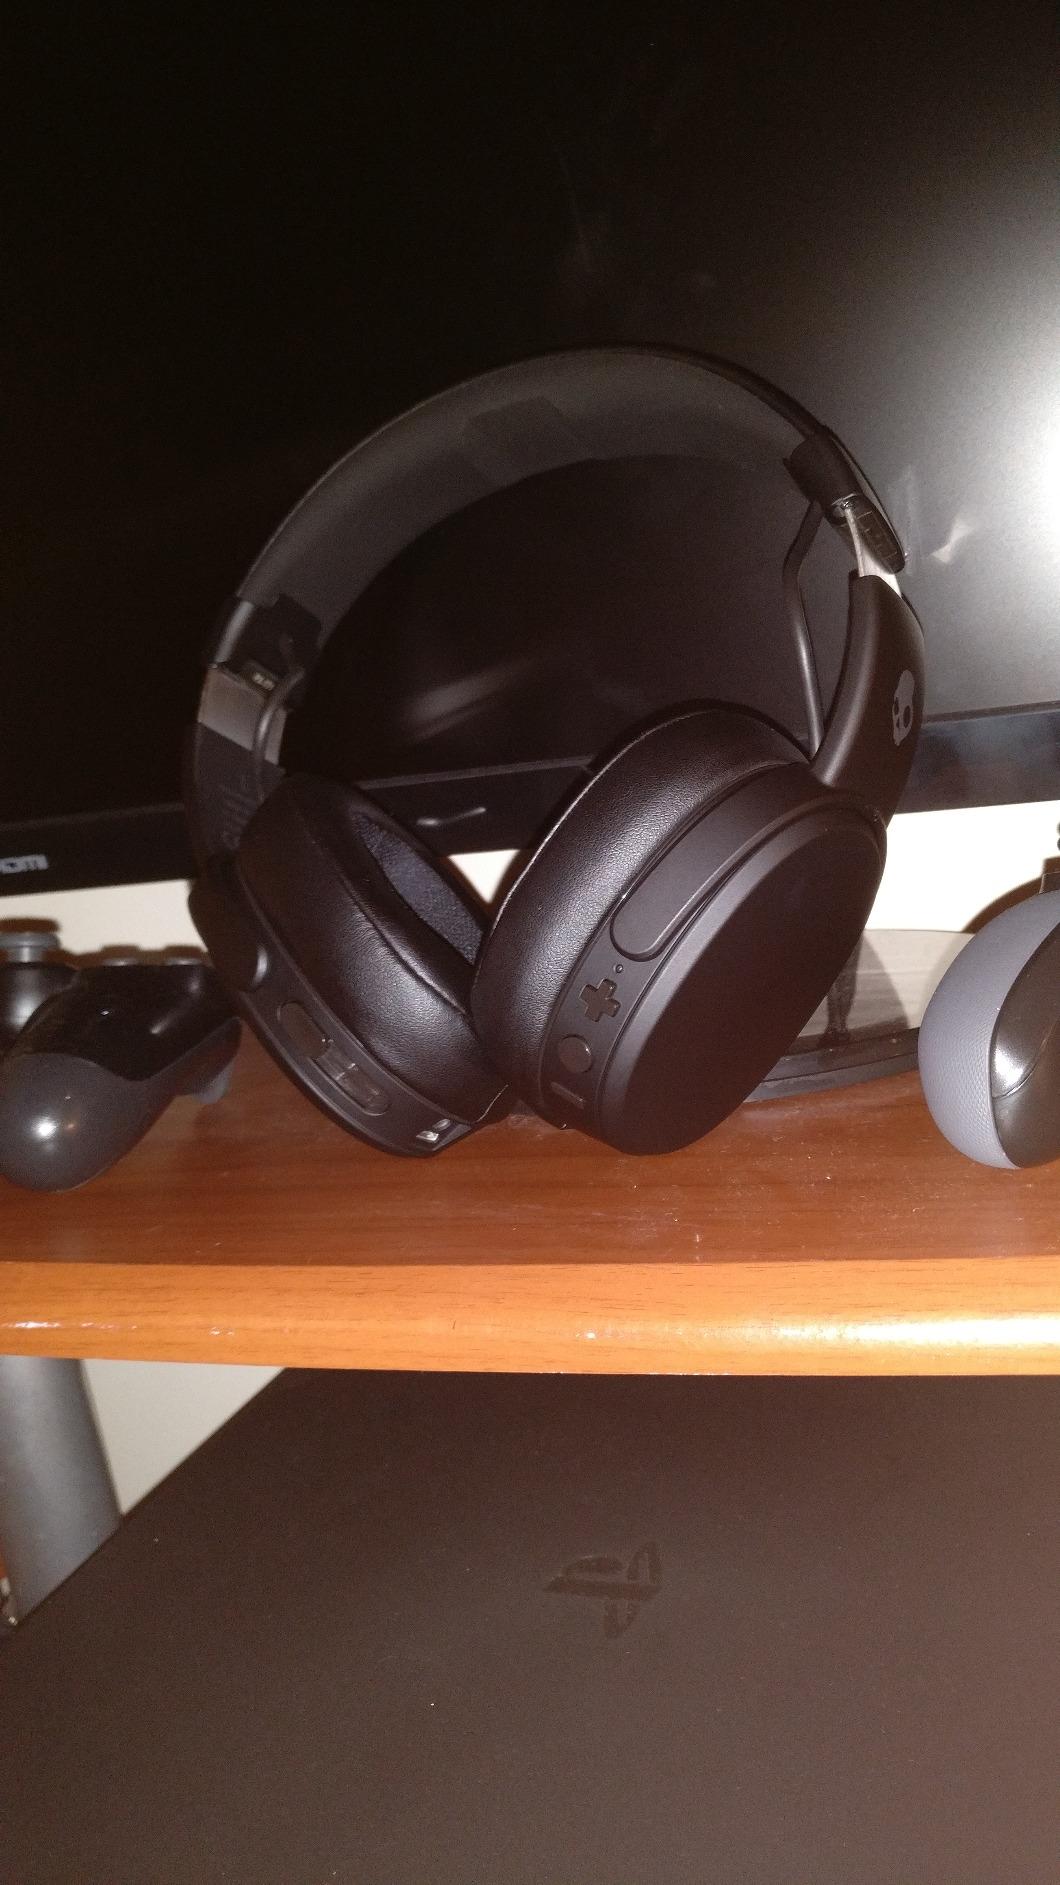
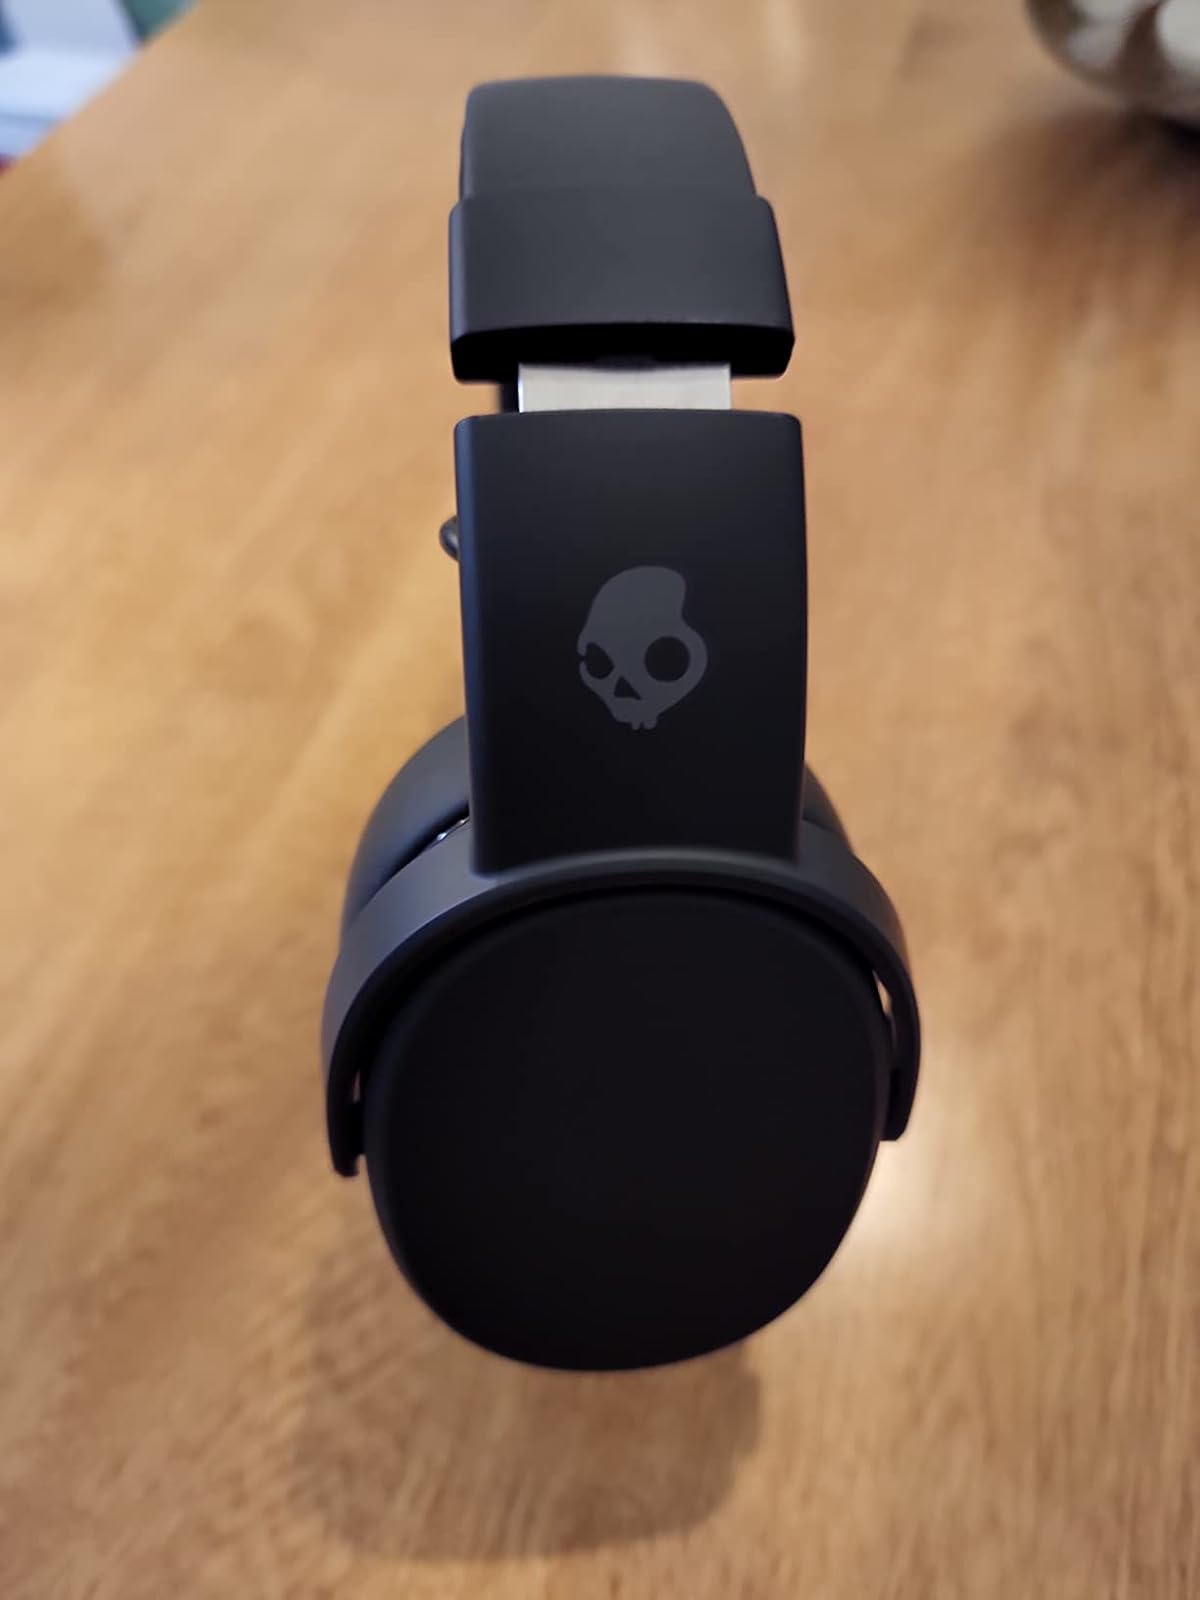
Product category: headphones
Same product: yes